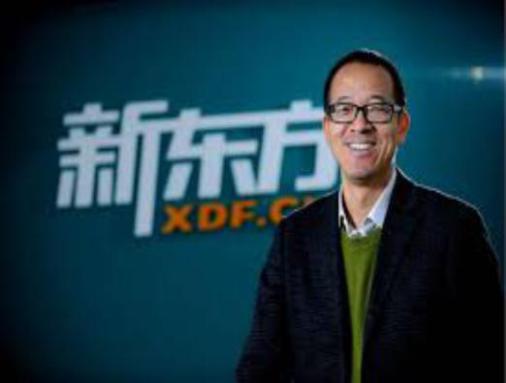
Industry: Others